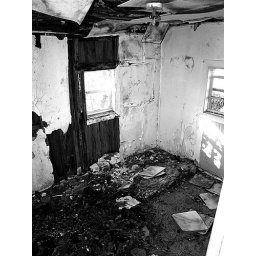
Deteriorating bedroom in the abandoned house on the Schell property near DeLeon Springs, Fl. Built in 1935.